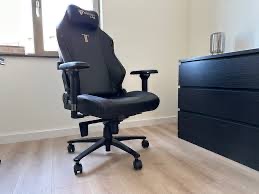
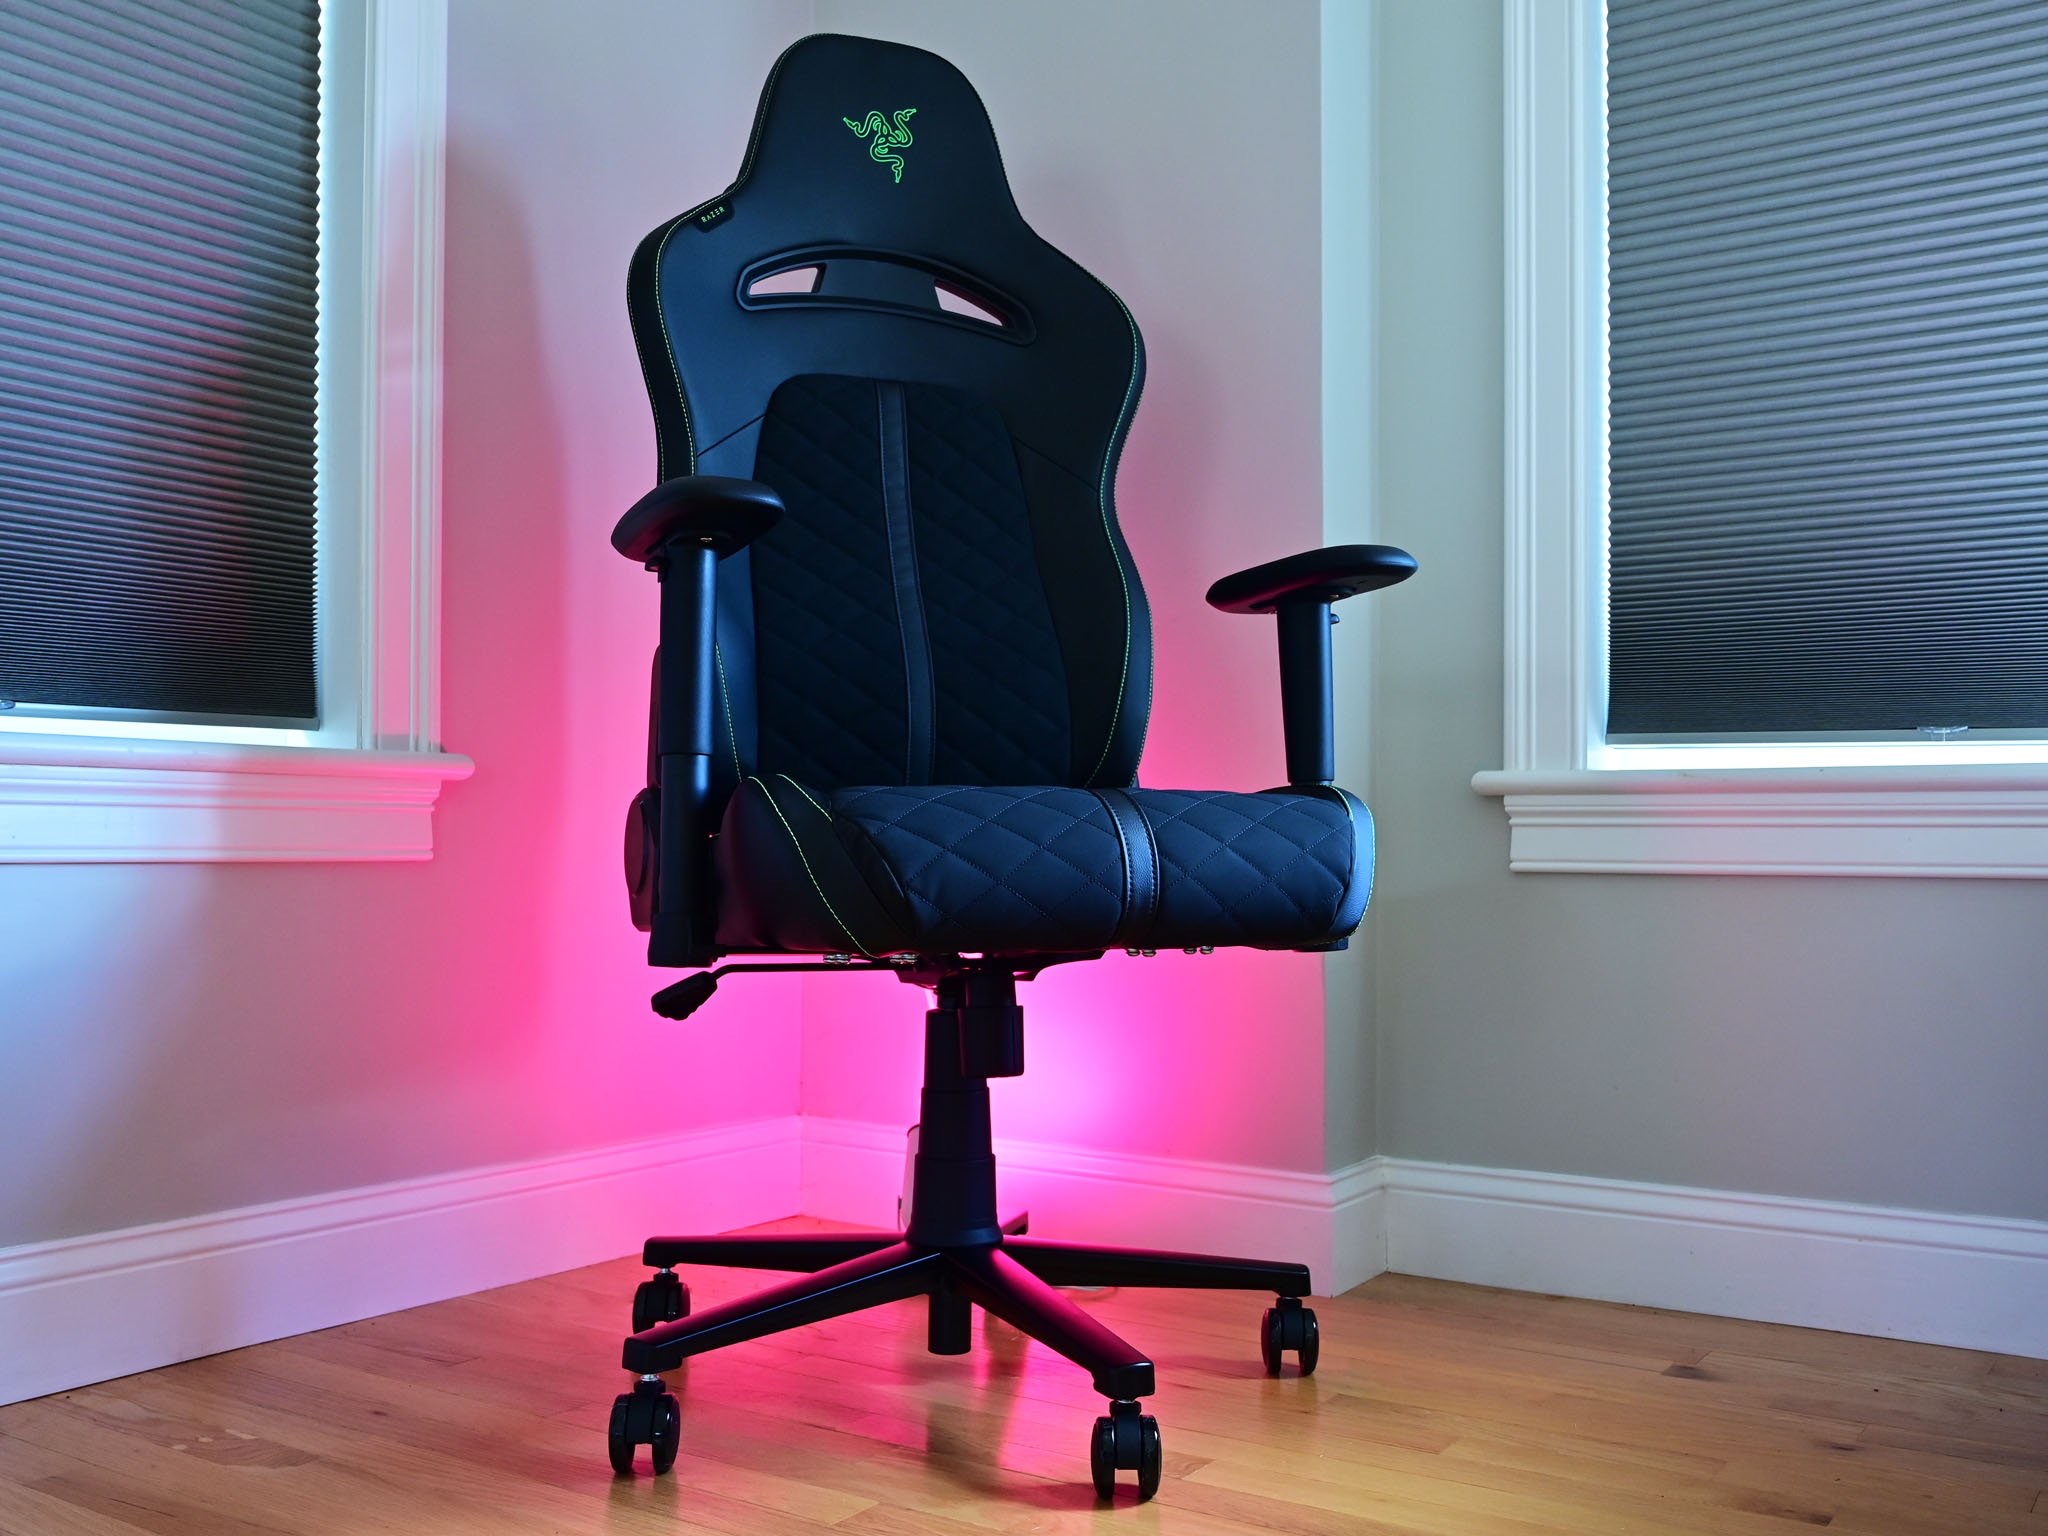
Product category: items_chair
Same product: no